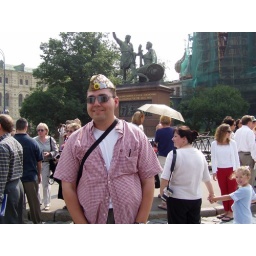
red square and me in hat